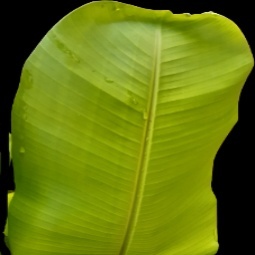
Label: Zinc